Birth of the New World

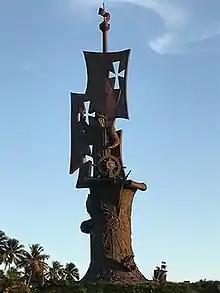
"Birth of the New World" (Christopher Columbus monument) in Arecibo, Puerto Rico

The Birth of the New World (colloquially known as La Estatua de Colón, Columbus's Statue) is a bronze sculpture located on the Atlantic coastline of Arecibo, Puerto Rico. When completed in 2016, it became the tallest sculpture in North America, (as well as the tallest not only in the United States, but in the Western Hemisphere in general) surpassing Mexico's "Guerrero Chimalli" (which measures 200 feet or 61 meters in height including its base), and the fourth tallest worldwide, after the Statue of Unity in India, the Spring Temple Buddha in China, and the Laykyun Sekkya in Myanmar. After being imported to Puerto Rico, there were plans for it to be erected in Cataño. After being moved to Mayagüez and facing further delays, "Birth of the New World" was assembled at its current location.